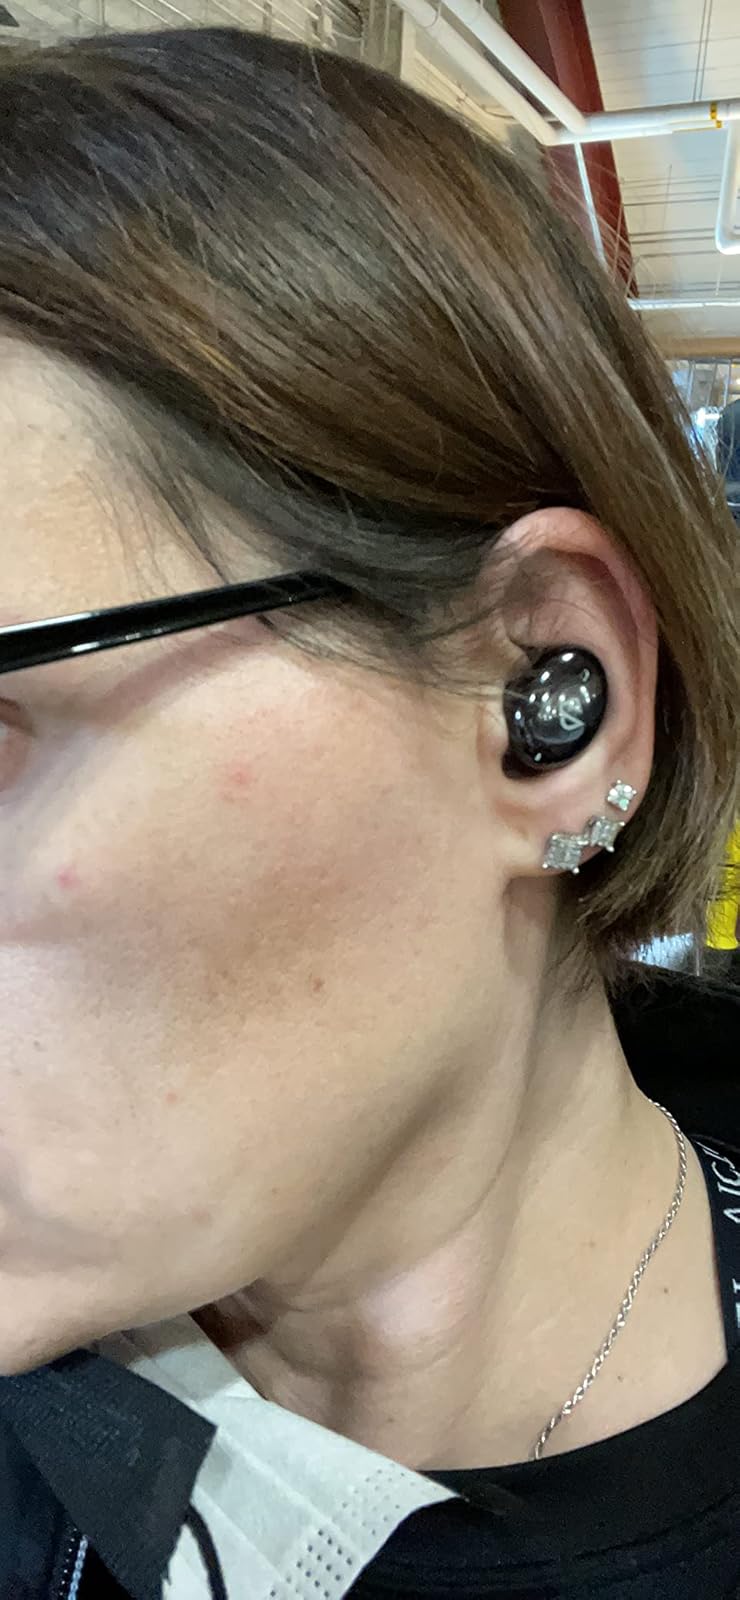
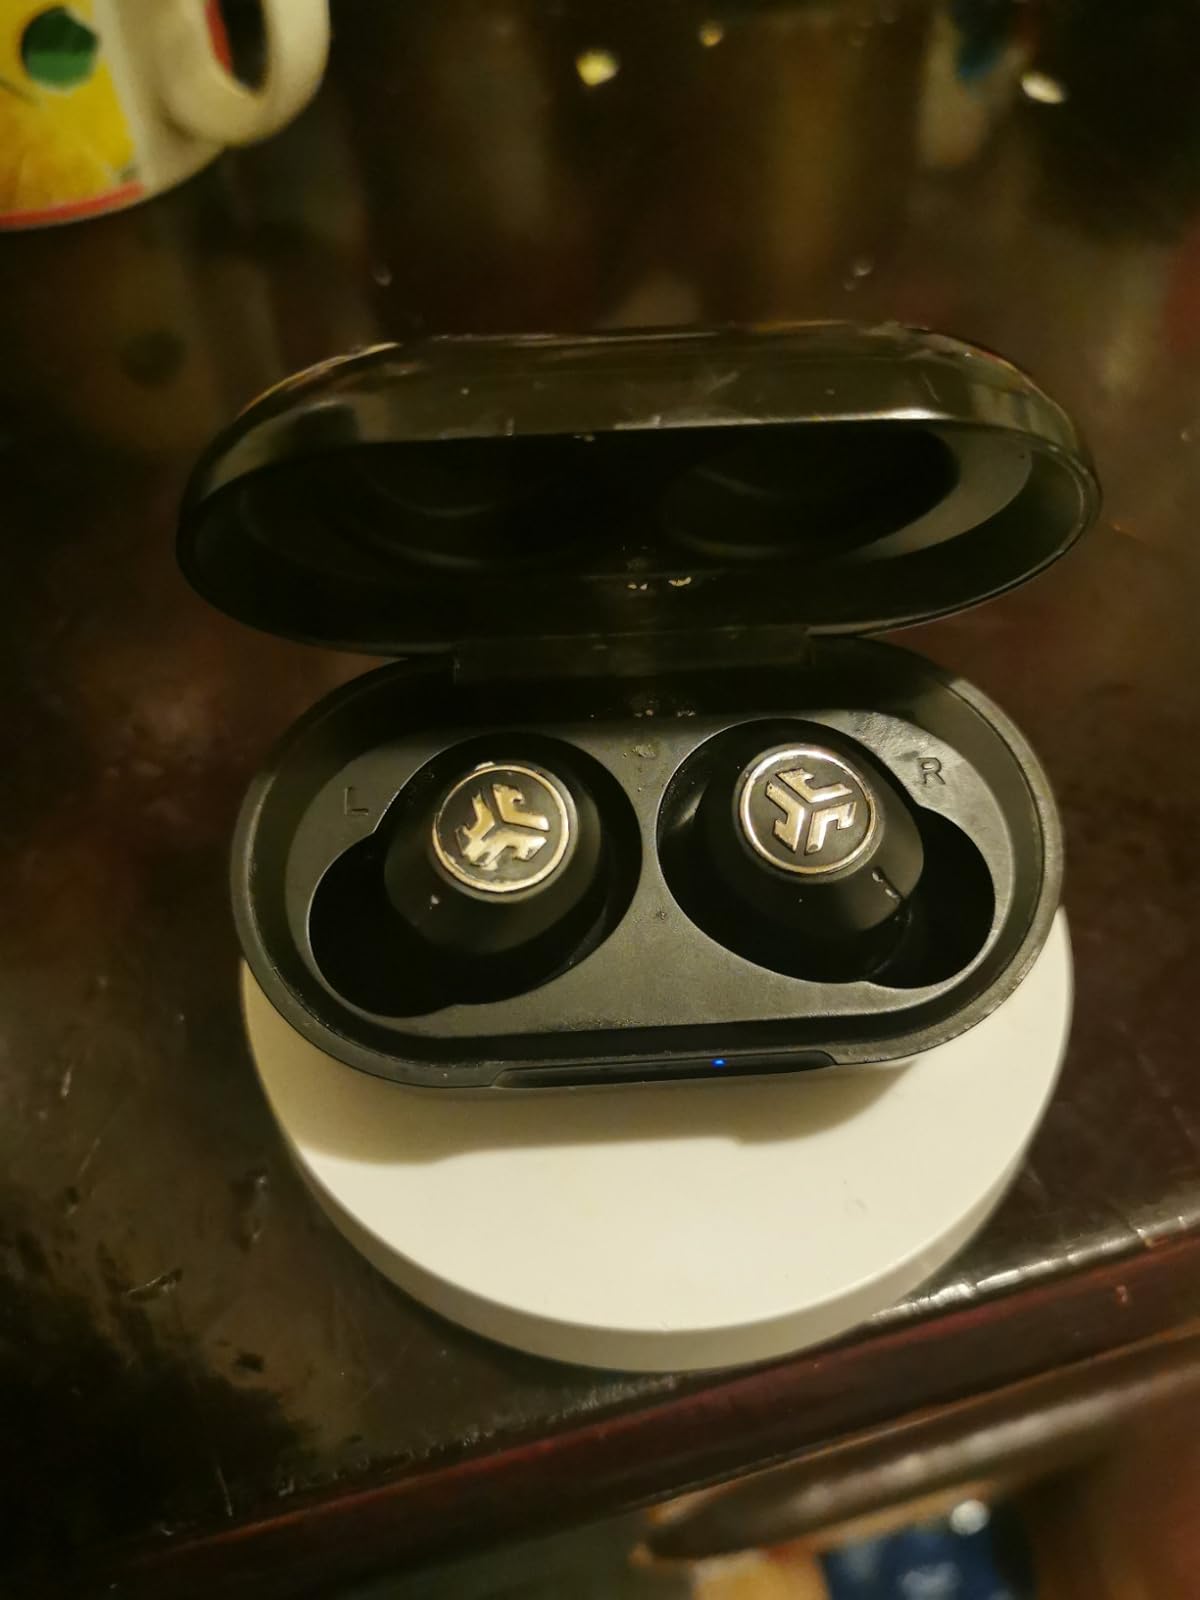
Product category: earbuds
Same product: no